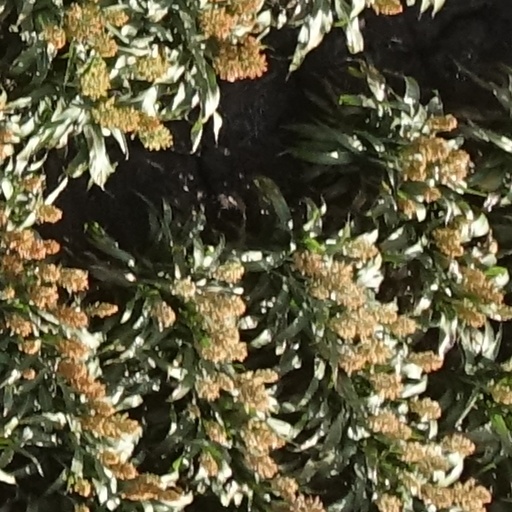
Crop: sorghum